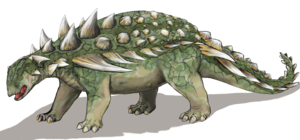
Gastonia est un genre éteint de dinosaures ornithischiens de l'infra-ordre des ankylosauriens. Il vivait dans l'Utah au Crétacé inférieur il y a environ 125 millions d'années. Il est un proche cousin de Polacanthus. Cet herbivore fut découvert en compagnie du carnivore Utahraptor.